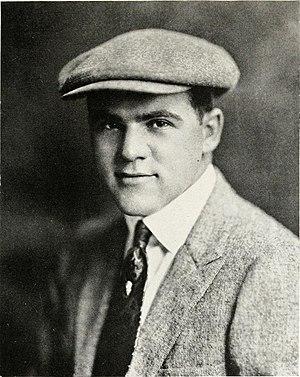
Stan et Ollie est un film biographique américano-britannico-canadien réalisé par Jon S. Baird, sorti en 2018. Il s'agit d'un portrait du duo comique Laurel et Hardy.
Harry Eugene Roach, dit Hal Roach, né le 14 janvier 1892 à Elmira et mort le 2 novembre 1992 à Los Angeles, est un producteur de cinéma, réalisateur, et scénariste américain.